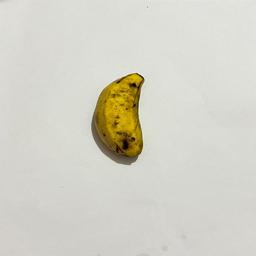
Banana variety: Sabri Kola